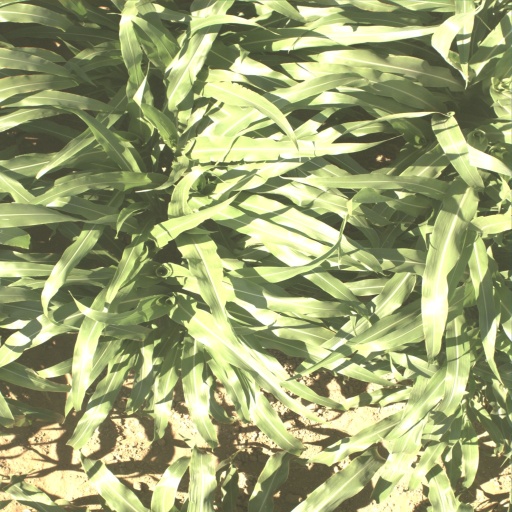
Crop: sorghum